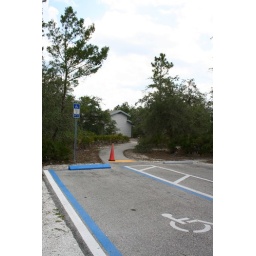
Parking spaces near the bath house